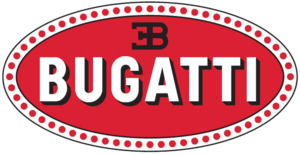
Molsheim, Molse en alsacien, est une commune française située dans le département du Bas-Rhin, en Alsace.